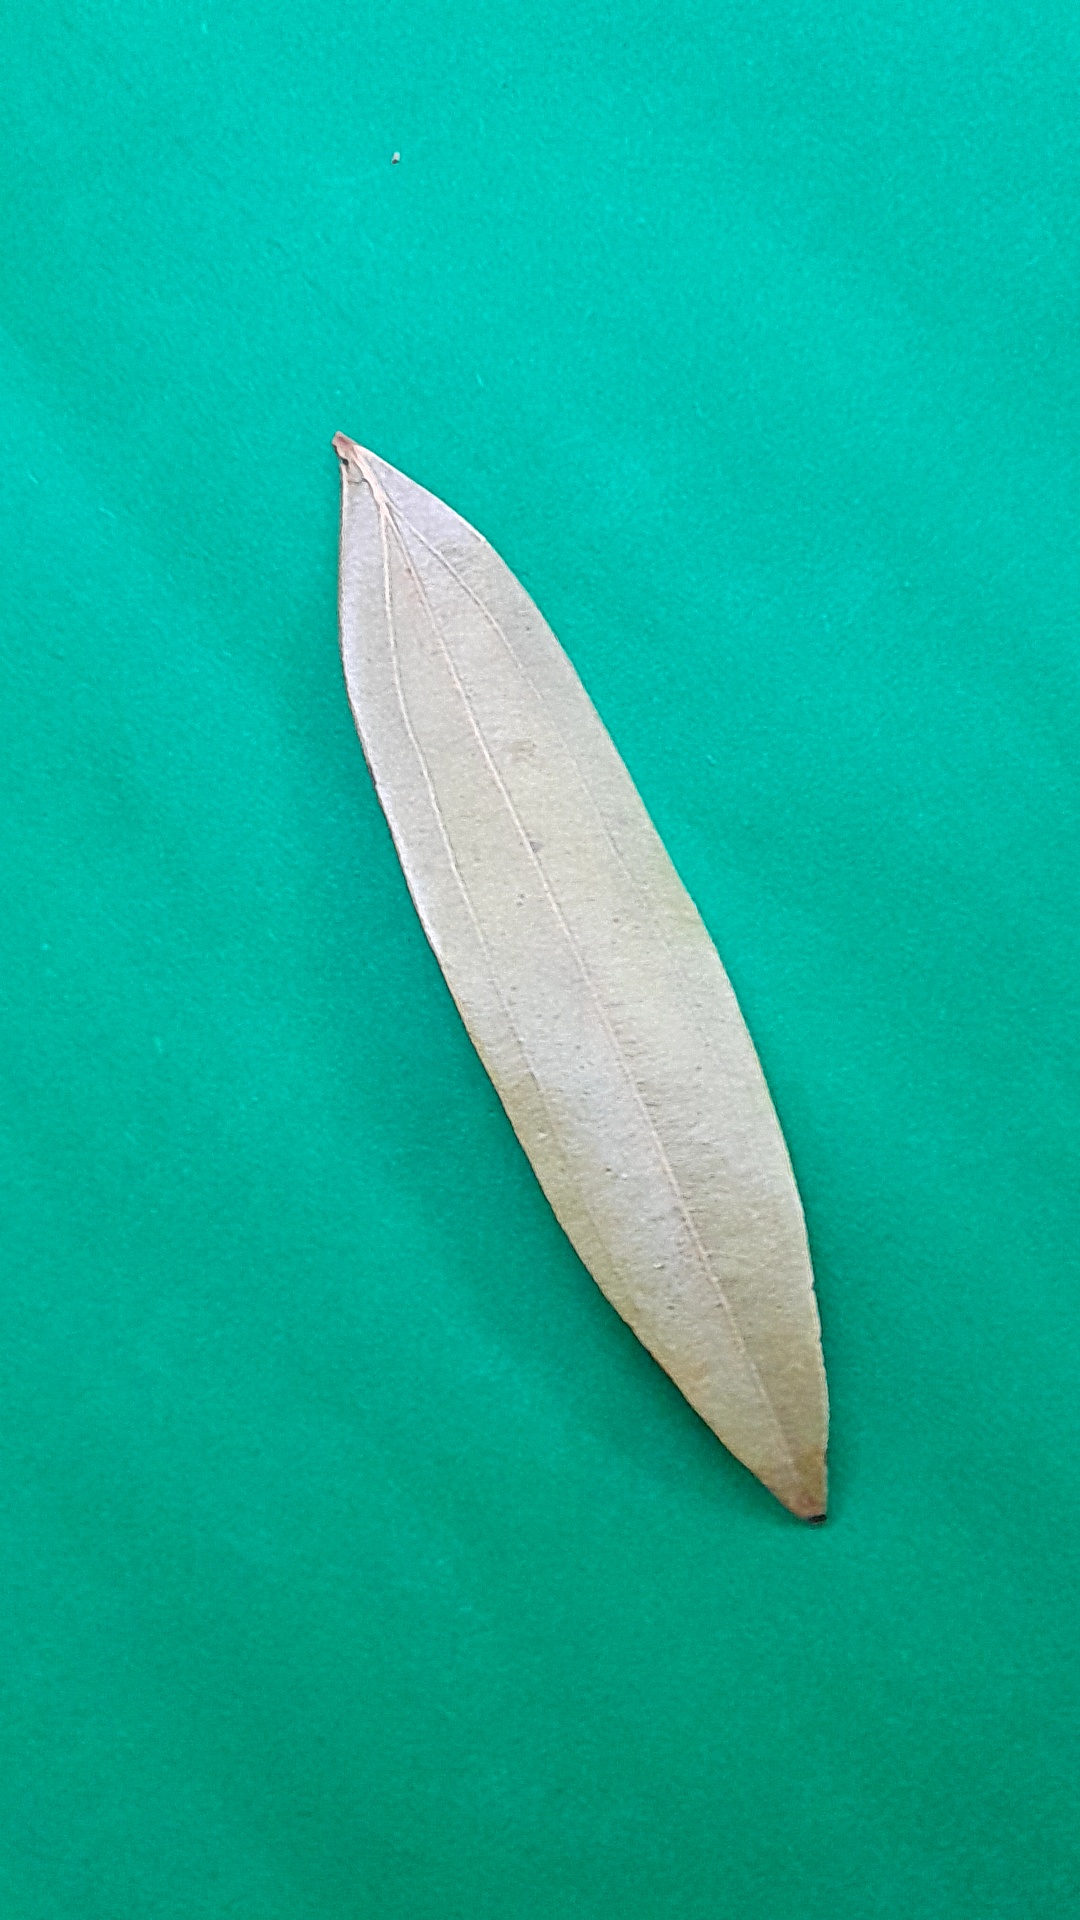
Label: Dry Leaf